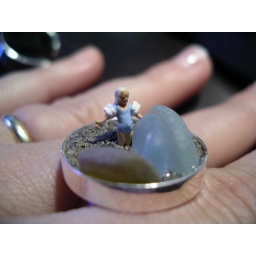
Ring in process, ocean water missing.